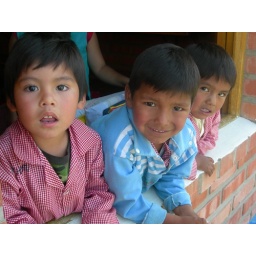
Three boys with a sparkle in their eyes, looking out form their classroom window.